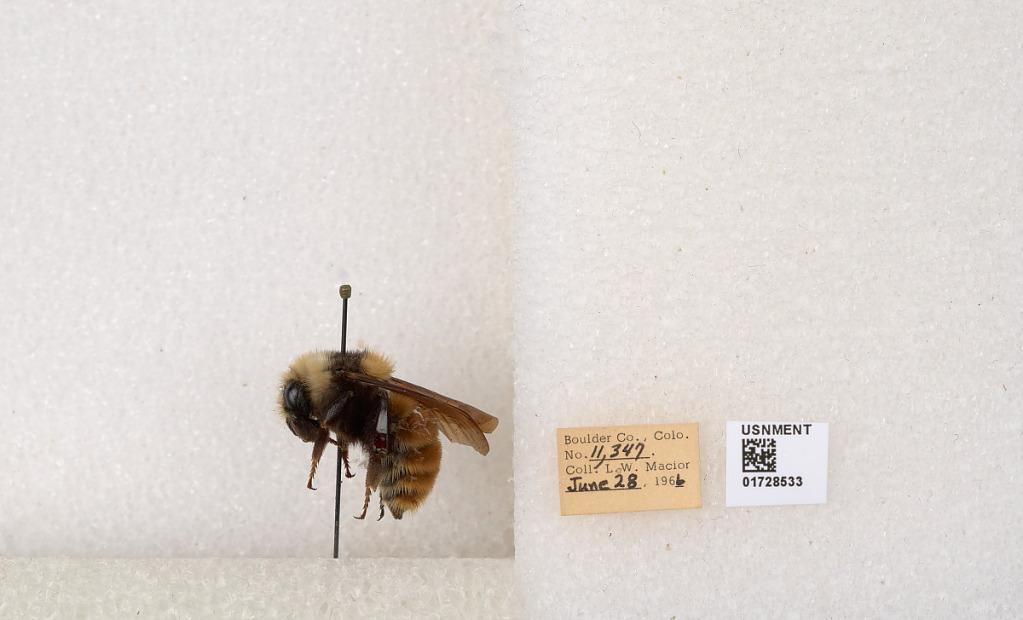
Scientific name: Bombus appositus Cresson
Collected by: L. Macior
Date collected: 1966-6-28
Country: United States
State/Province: Colorado
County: Boulder
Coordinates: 40.0925, -105.358